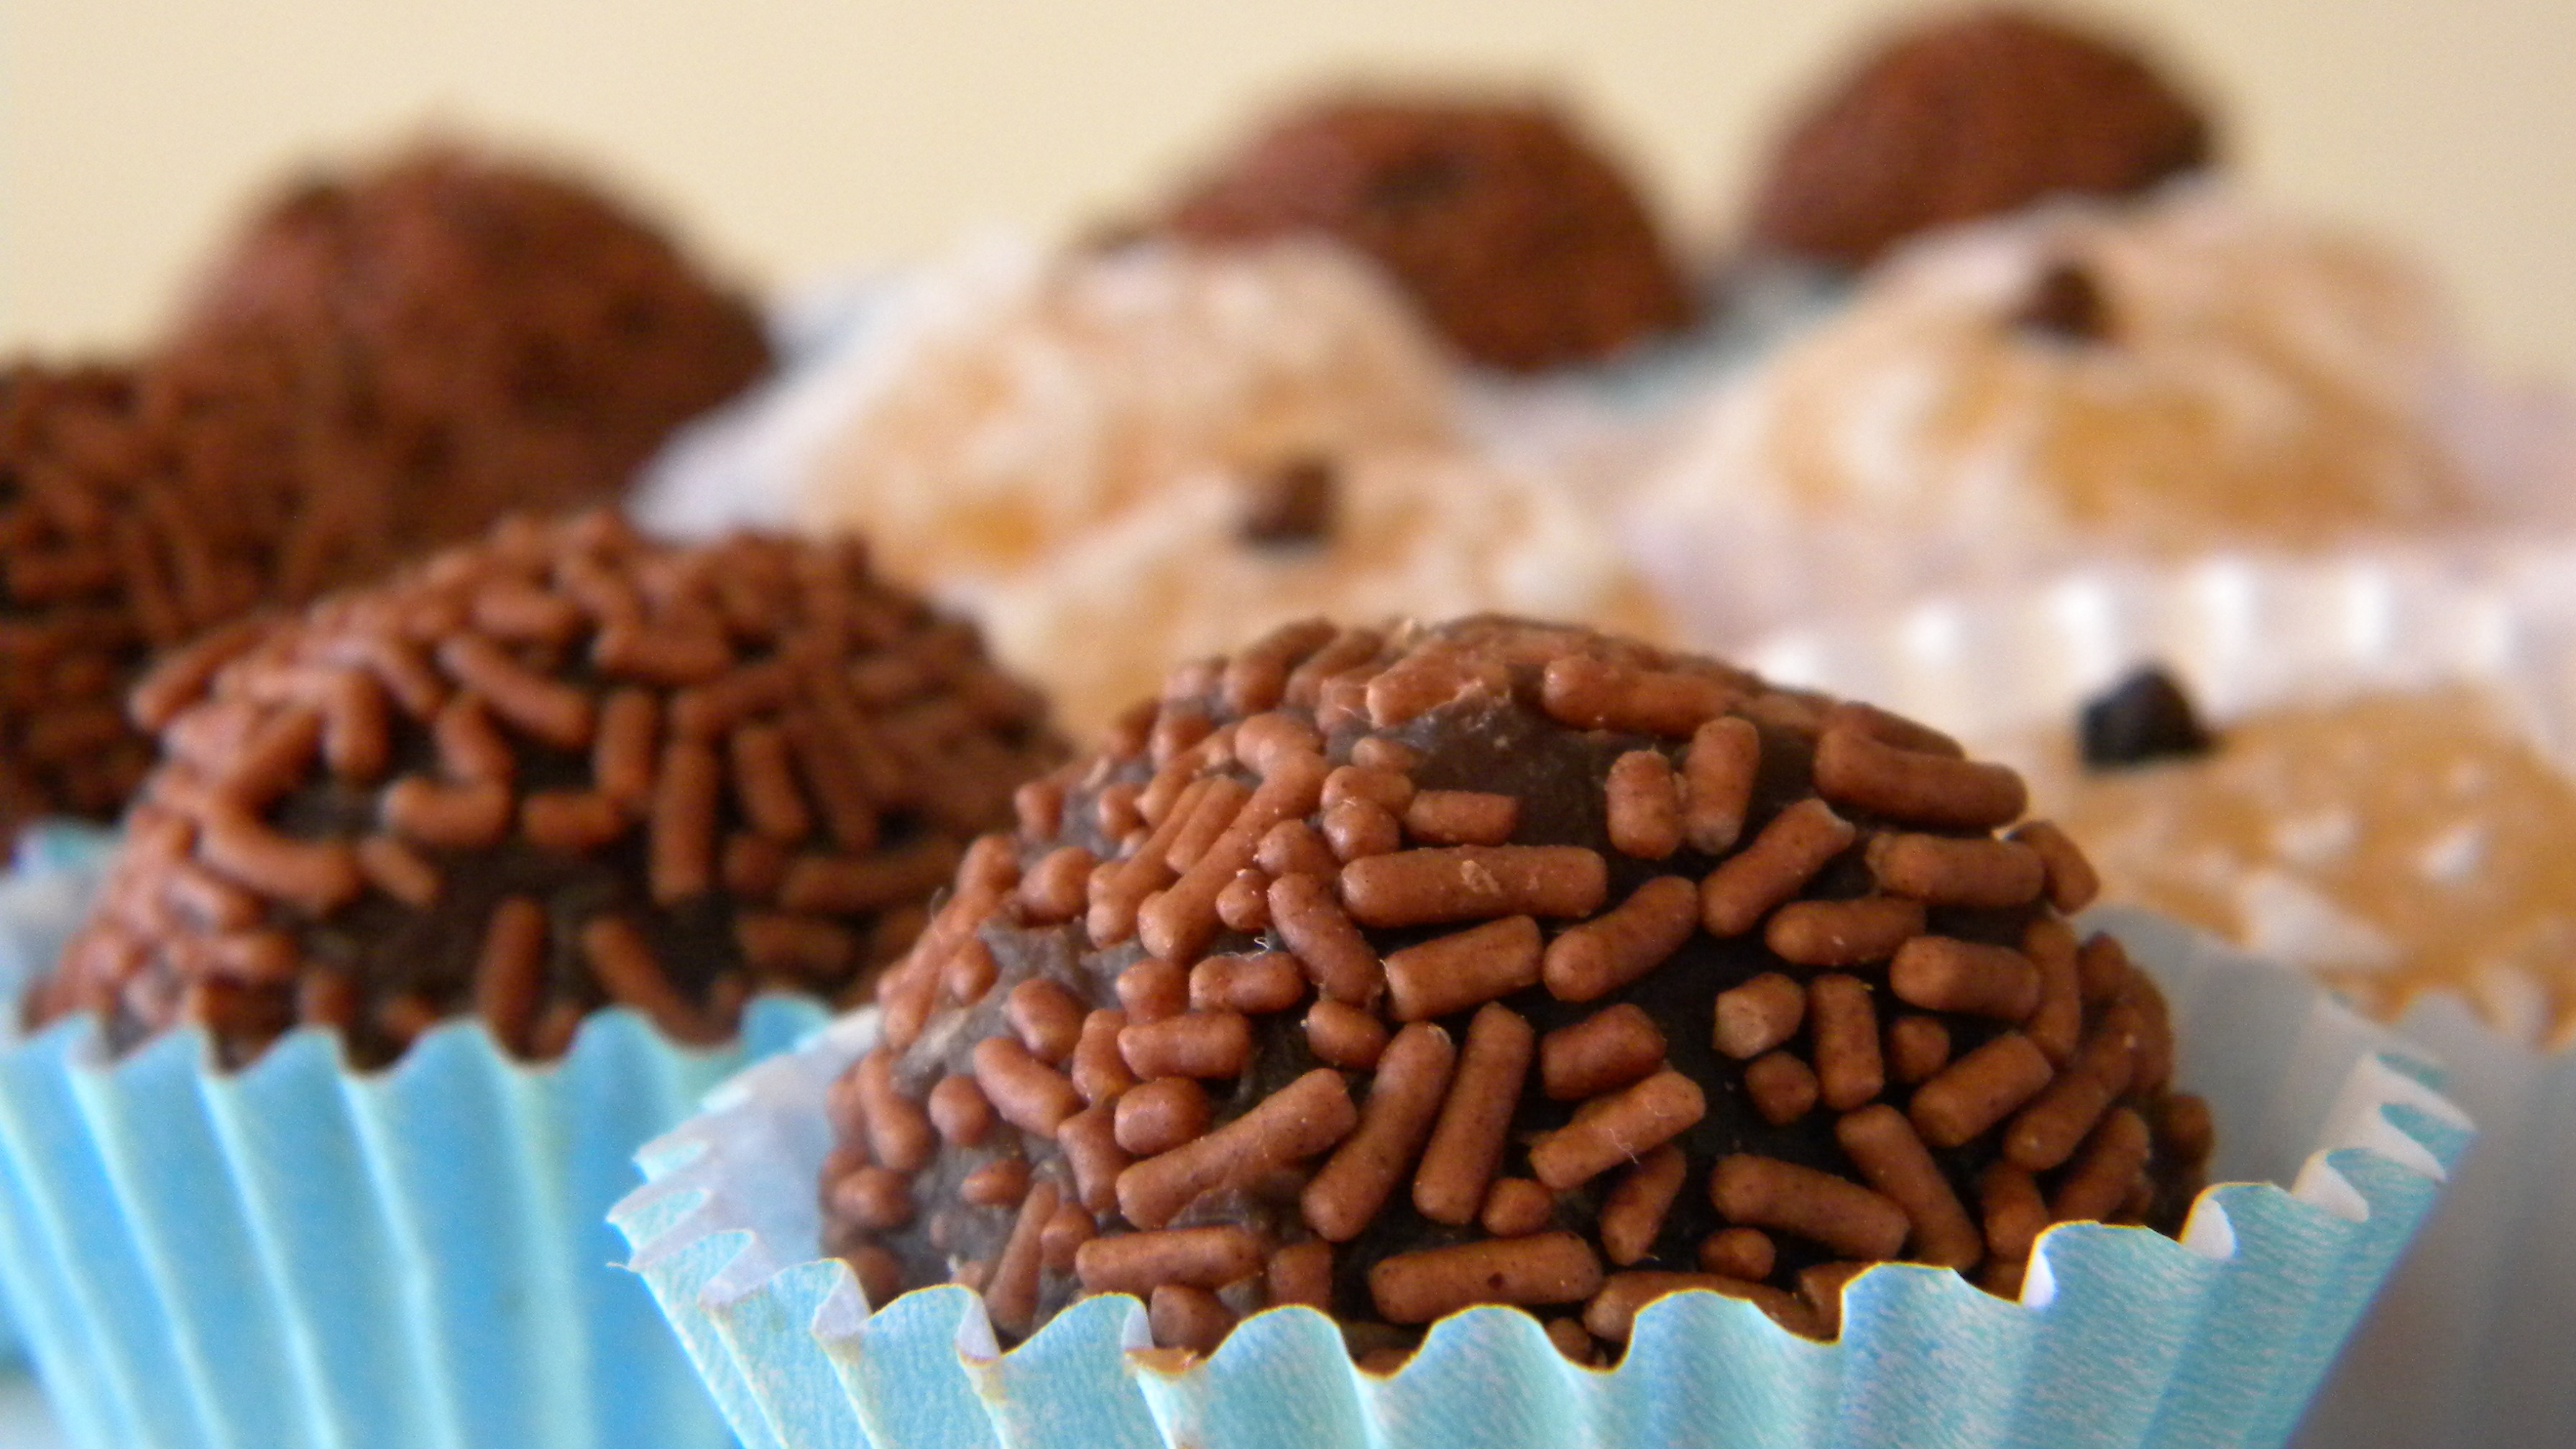
food, produce, chocolate, baking, dessert, sweet dish, icing, candy, baked goods, flavor, praline, brigadier, snack food, chocolate truffle